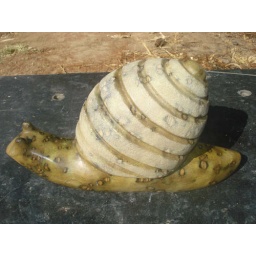
In brown leopard rock by Andrew Mabanji